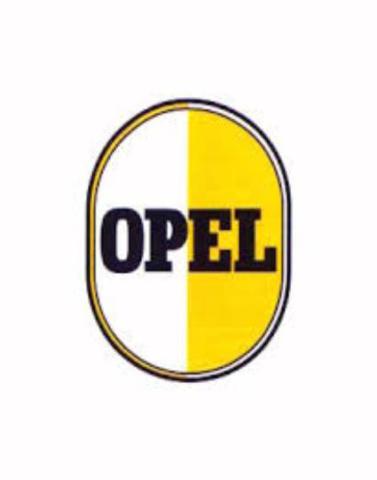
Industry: Transportation